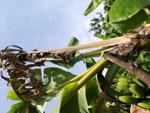
Label: xamthomonas